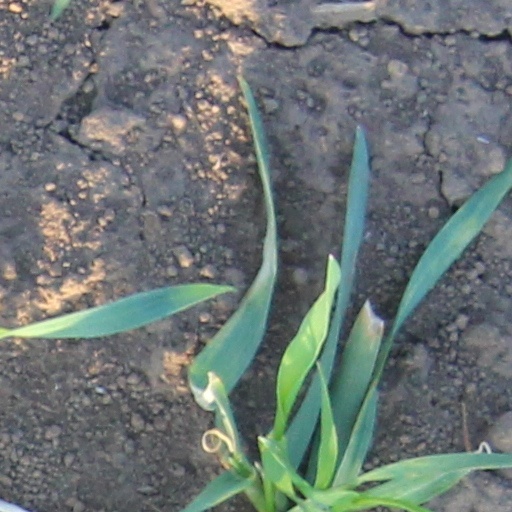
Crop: wheat